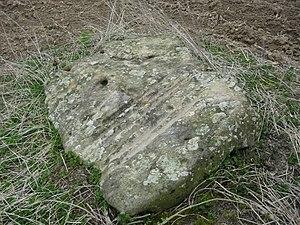
Polissoir de Souligny-les-étangs (Aube)
Dans le département de l'Aube, le mégalithisme a duré environ un demi millénaire, de 2 500 à 2 000 ans av. J-C. Il s'est développé au Néolithique final ou plus précisément au Chalcolithique. Il est lié à l'essor de la culture dite de Seine-Oise-Marne.
La Pierre-au-Coq est un menhir situé à Soligny-les-Étangs, dans le département français de l'Aube.
Soligny-les-Étangs est une commune française, située dans le département de l'Aube en région Grand Est.